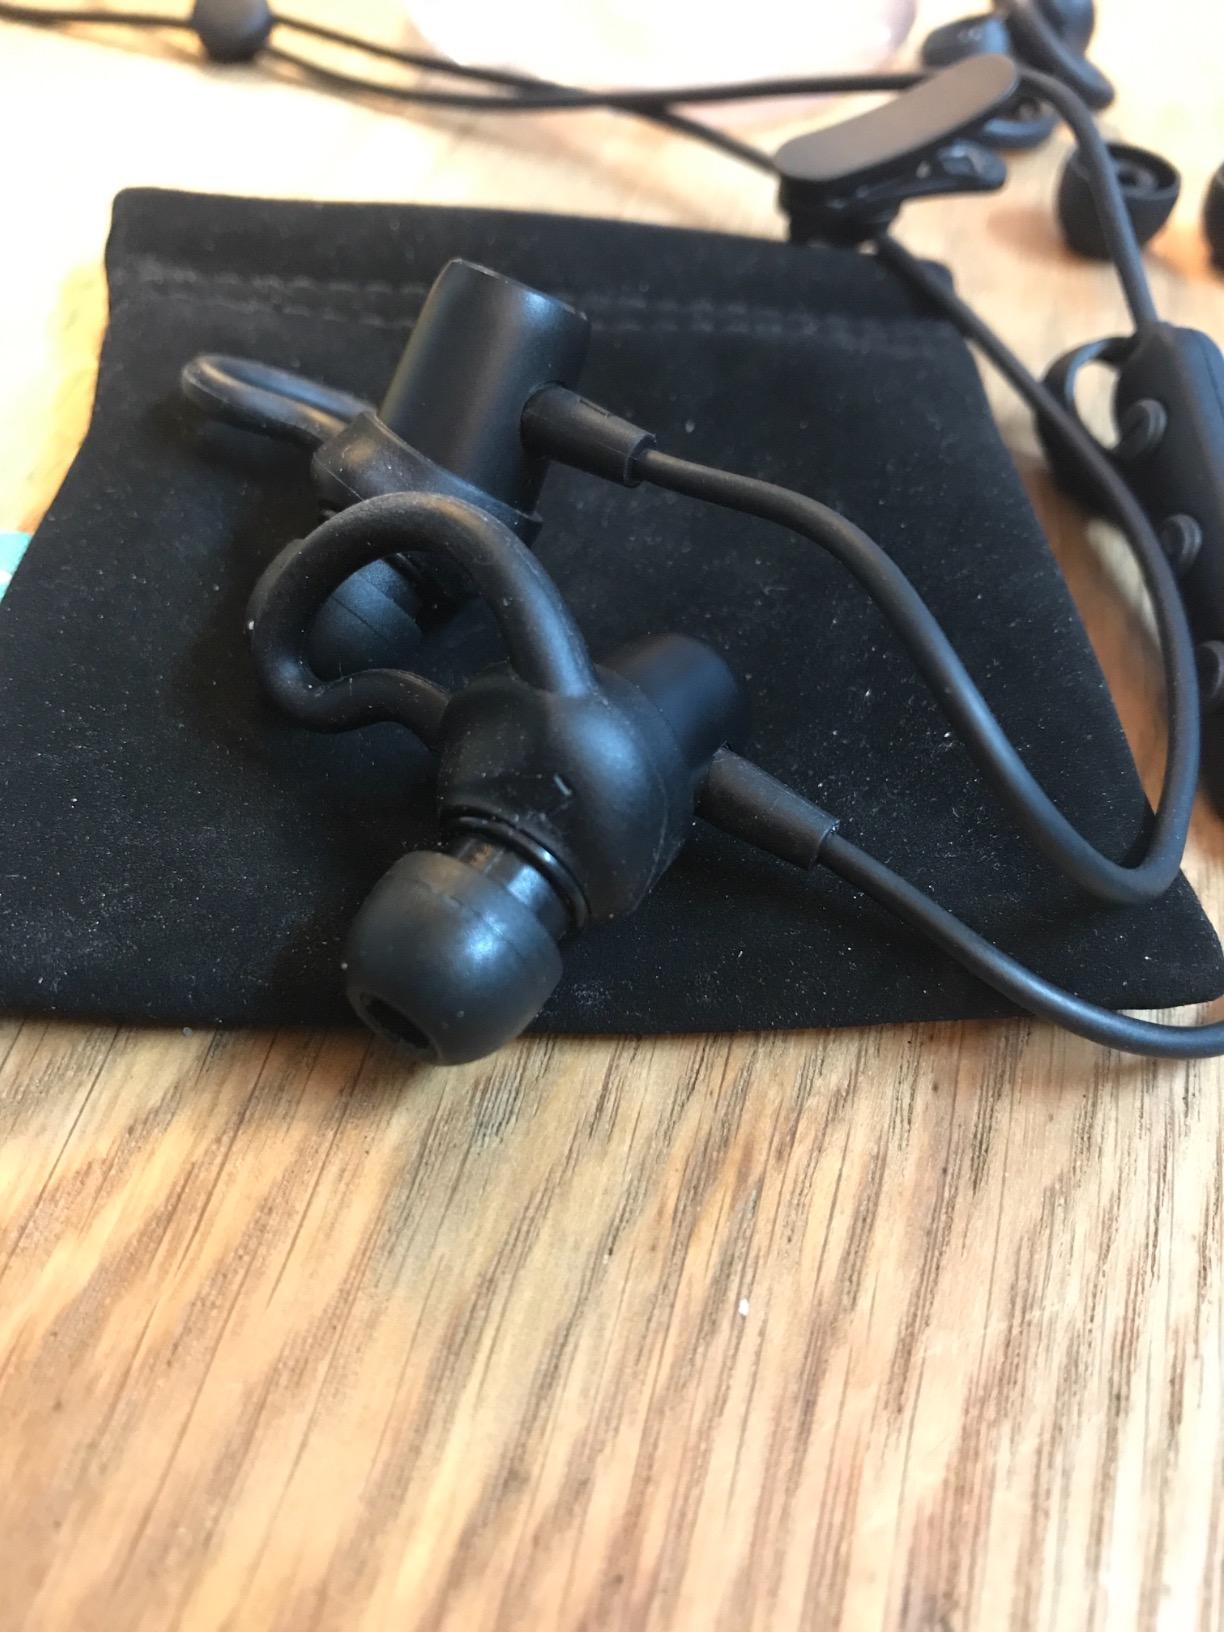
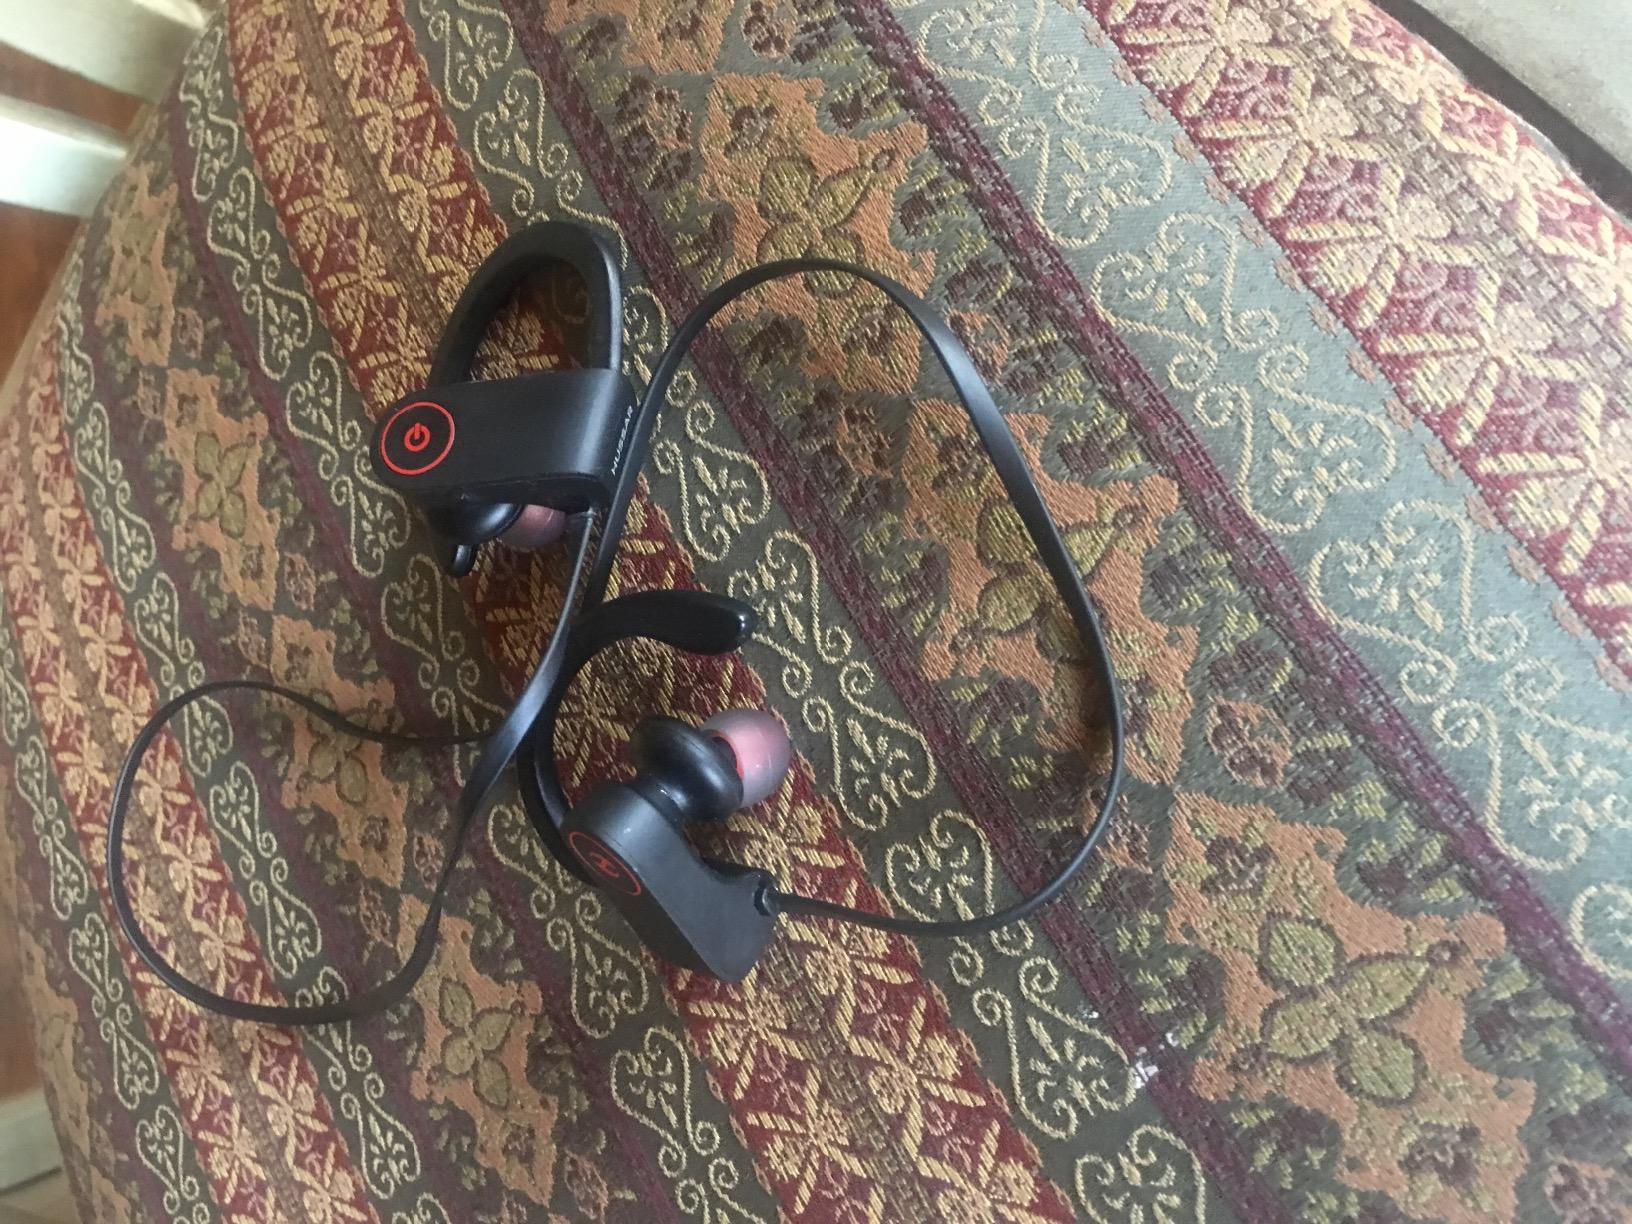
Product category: headphones
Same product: no